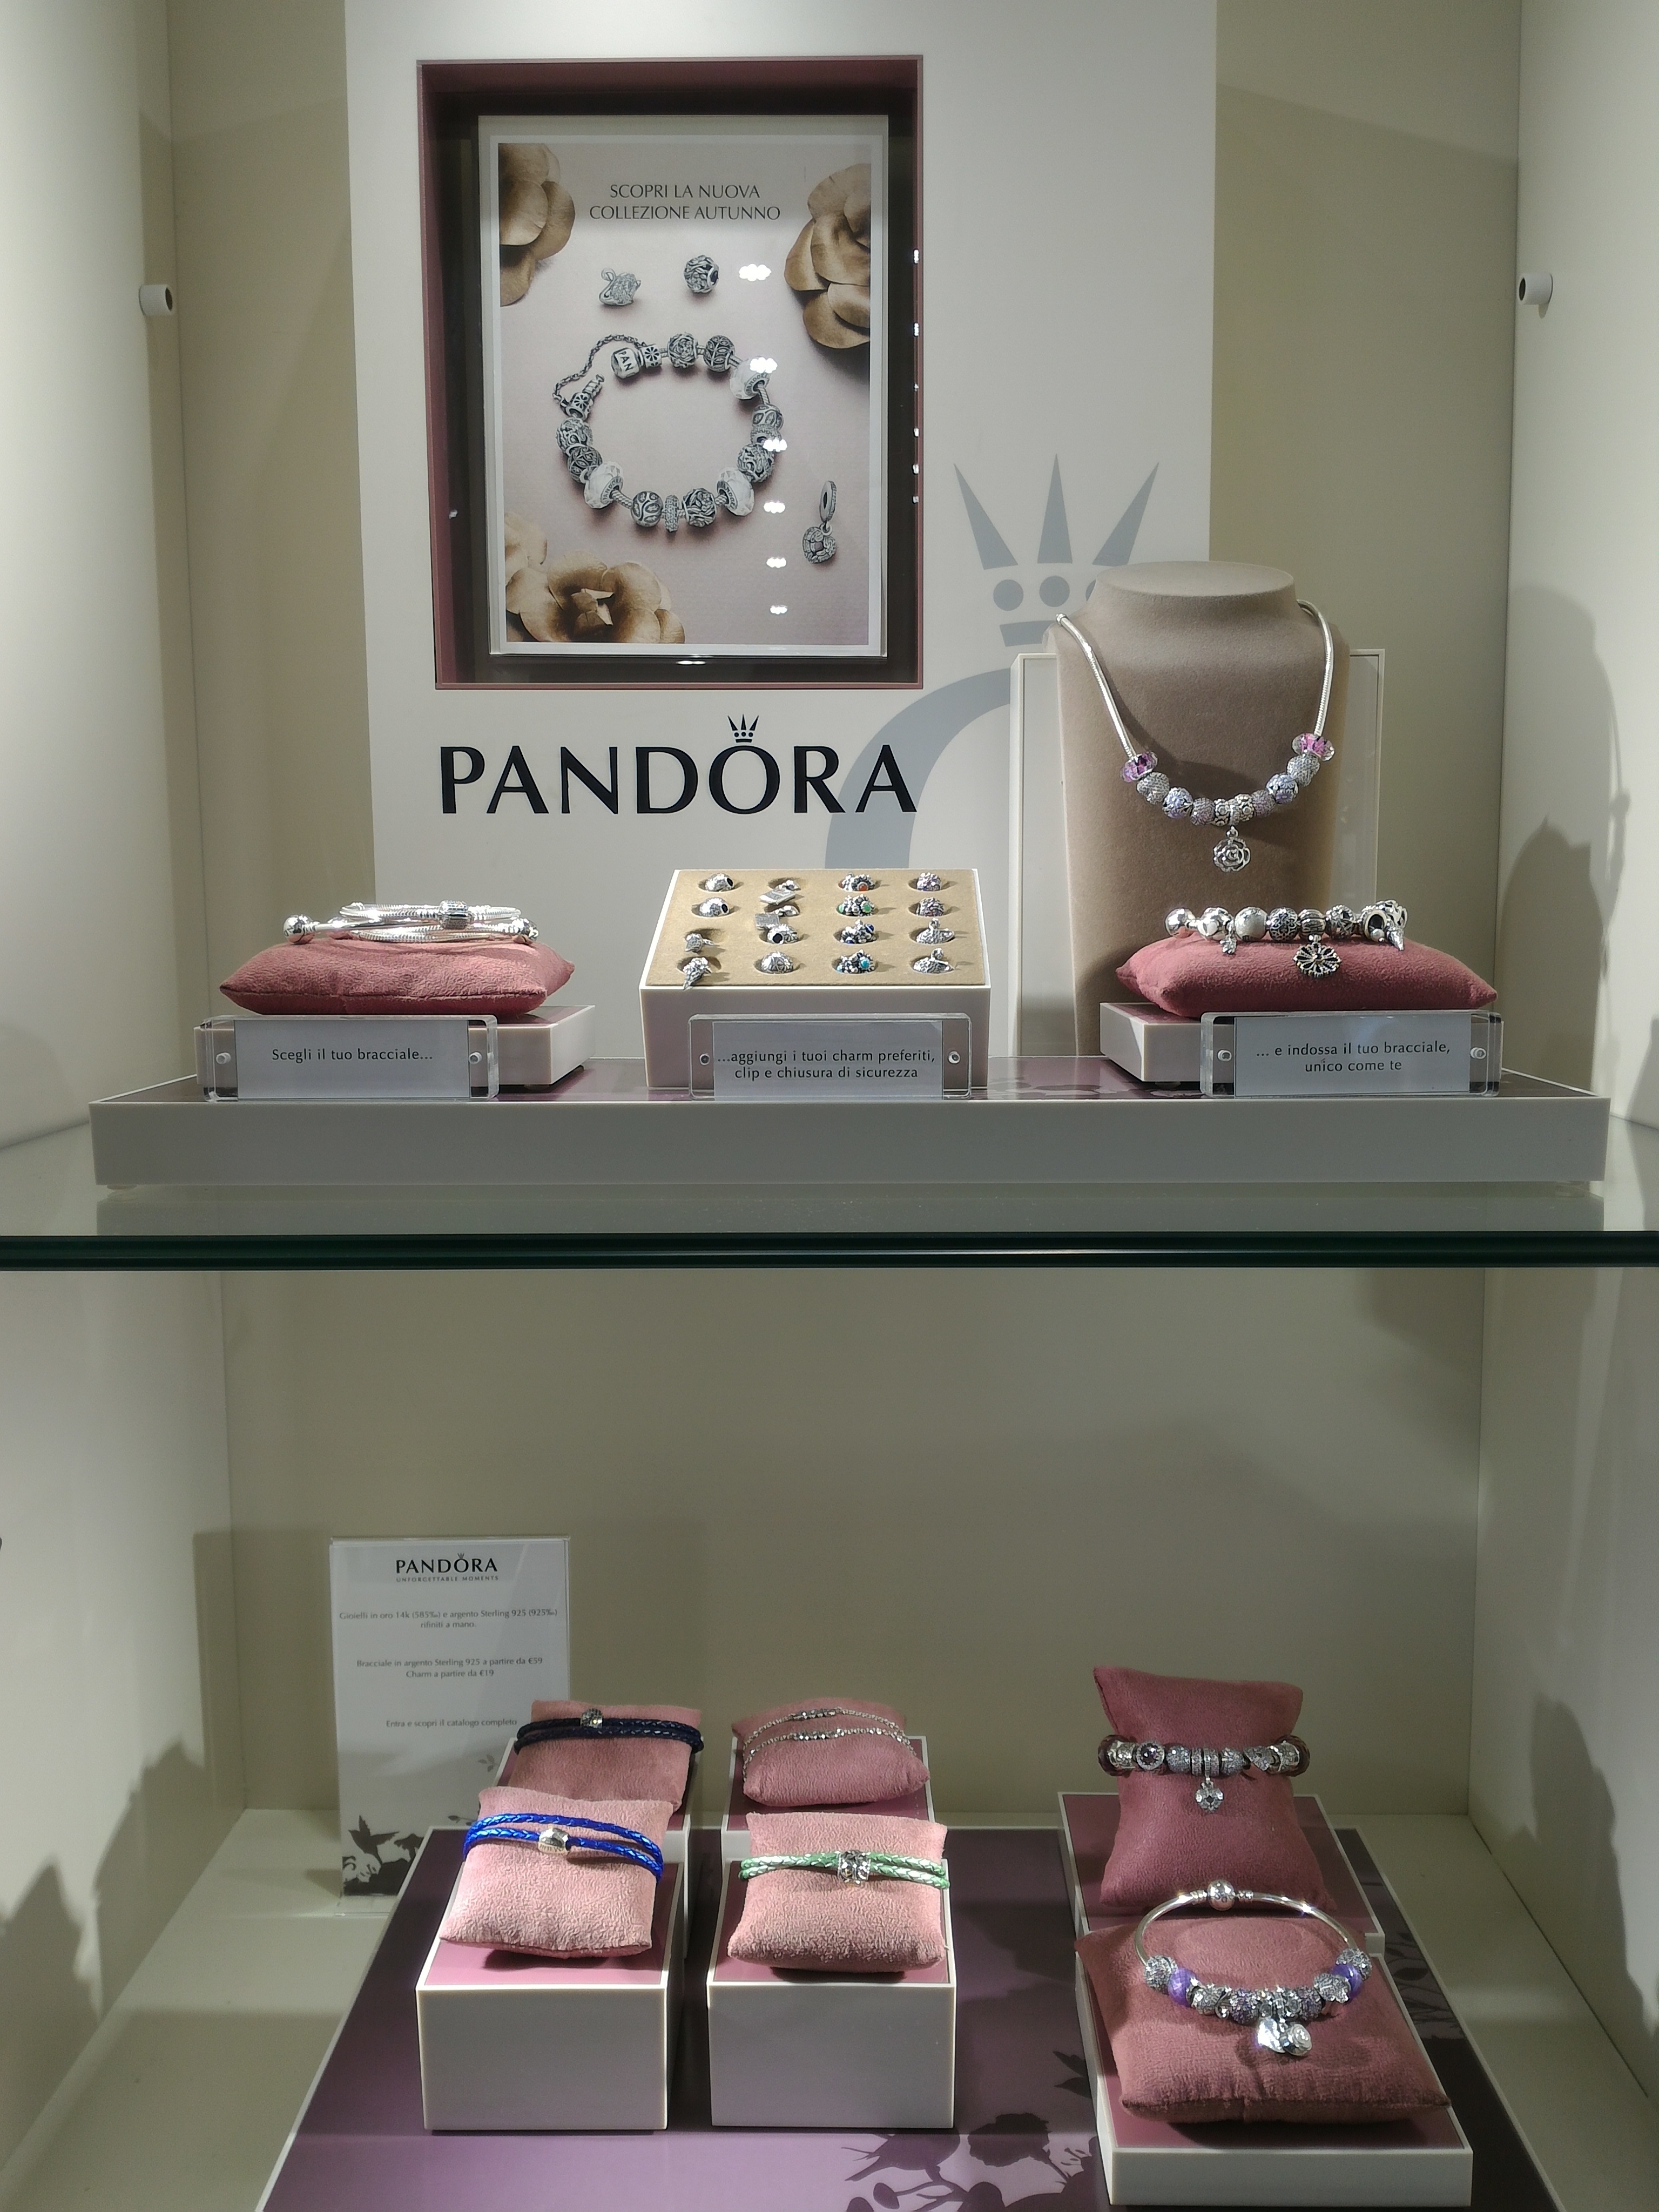
home, store, shelf, living room, shopping, furniture, room, jewelry, interior design, design, center